William Helm

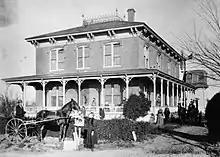
William Helm House

Helm brought his wife and his sheep to Fresno county, which was then a vast space of open land, before the railroad came through the valley. He was one of the earliest settlers to experiment with growing wheat.